Confederate Monument in Owensboro, Ky. (former)

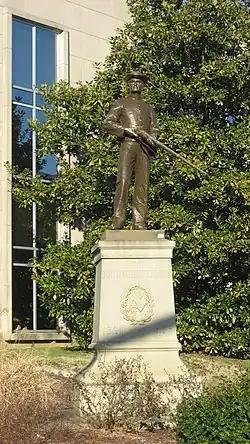
The monument in 2013.

The Confederate Monument in Owensboro, Ky., was a 16-foot-tall, two-part object — a 7-foot-tall bronze sculpture atop a 9-foot-tall granite pedestal — located at the southwest corner of the Daviess County Courthouse lawn, at the intersection of Third and Frederica Streets, in Owensboro, Kentucky. Nearly 122 years after the monument was dedicated in September 1900, the monument was dismantled in 2022, beginning with the removal of the sculpture in May 2022; the sculpture was placed in storage, pending a decision on what to do with it.